History of astrology

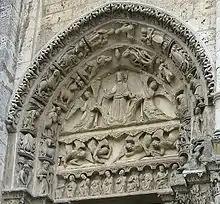
Ascension tympanum of Royal Portal of Chartres Cathedral. The central theme is Christ's ascension, but around the edges are the signs of the Zodiac and the Labours of the Months.

In medieval Europe, a university education was divided into seven distinct areas, each represented by a particular planet and known as the seven liberal arts. Dante attributed these arts to the planets. As the arts were seen as operating in ascending order, so were the planets in decreasing order of planetary speed: grammar was assigned to the Moon, the quickest moving celestial body, dialectic was assigned to Mercury, rhetoric to Venus, music to the Sun, arithmetic to Mars, geometry to Jupiter and astrology/astronomy to the slowest moving body, Saturn.